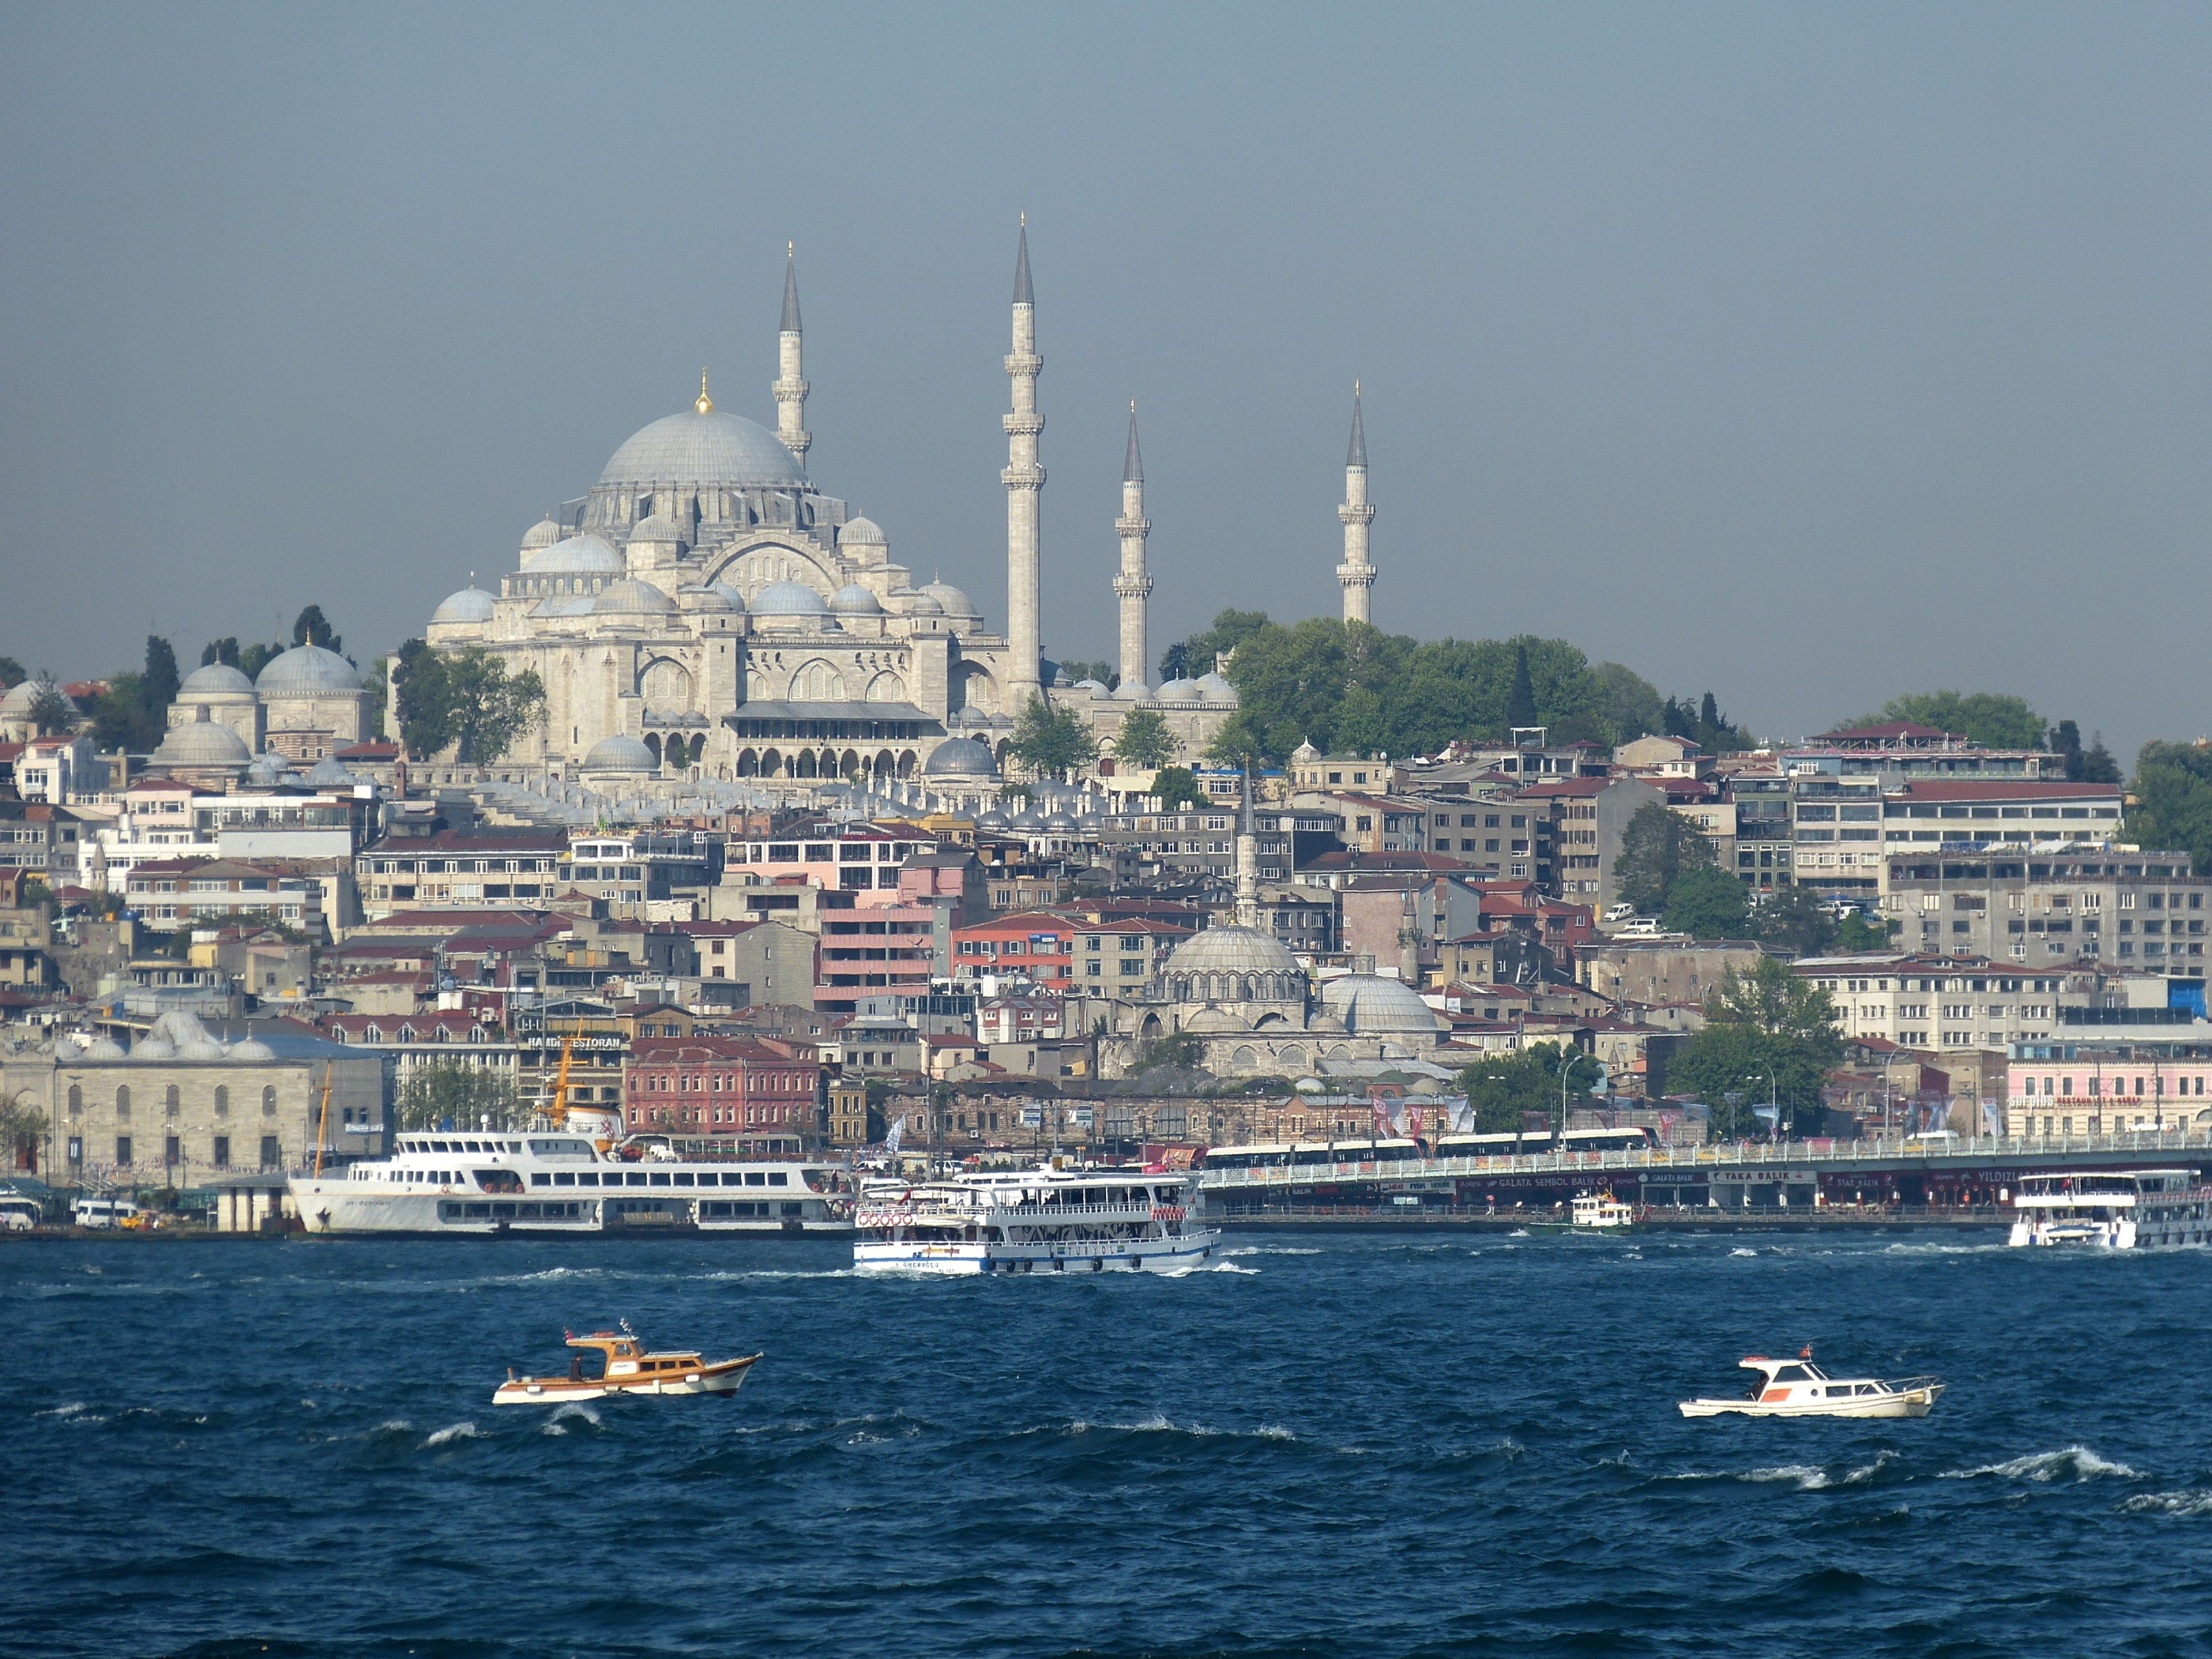
sea, bridge, ship, cityscape, vehicle, landmark, harbor, turkey, istanbul, bosphorus, mosque, islam, shipping, cruise ship, minaret, more, passenger ship, marmara, marmameer, s leymaniye, suleymaniye mosque